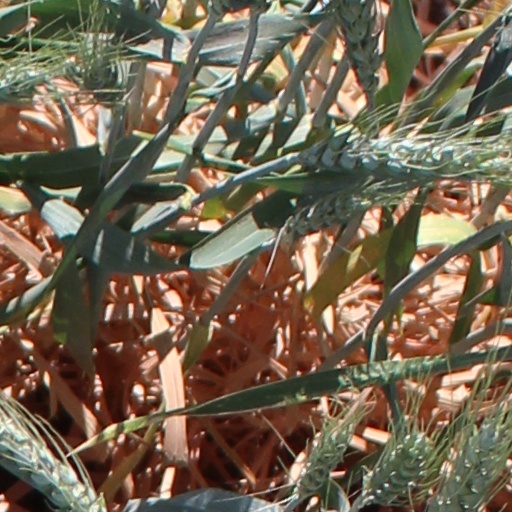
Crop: wheat